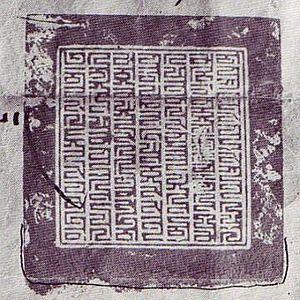
Taktra Rinpoché est le titre d’un Tulku de l’école Gelug du bouddhisme tibétain, du monastère de Taktra, dans district de Doilungdêqên, à Lhassa, région autonome du Tibet. Le 2ᵉ Taktra Rinpoché, Ngawang Sungrab Thutob, fut régent du Tibet.
Ngawang Sungrab Thutob est le 3ᵉ Taktra Rinpoché, et régent du Tibet.